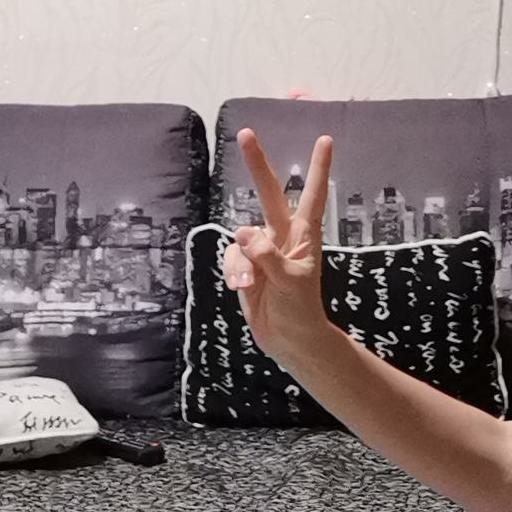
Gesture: peace